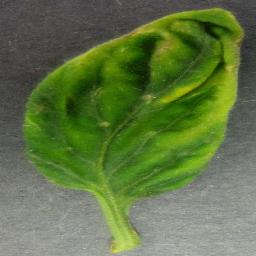
Label: Tomato___Tomato_Yellow_Leaf_Curl_Virus